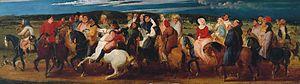
Thomas Stothard, né le 17 août 1755 à Londres et mort dans cette même ville le 27 avril 1834, est un peintre, illustrateur et graveur britannique.